Harry Partch

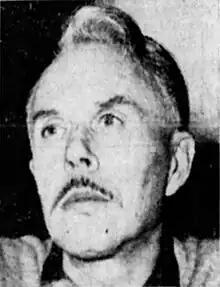

Harry Partch (June 24, 1901 – September 3, 1974) was an American composer, music theorist, and creator of unique musical instruments. He composed using scales of unequal intervals in just intonation, and was one of the first 20th-century composers in the West to work systematically with microtonal scales, alongside Lou Harrison. He built his own instruments in these tunings on which to play his compositions, and described the method behind his theory and practice in his book "Genesis of a Music" (1947).